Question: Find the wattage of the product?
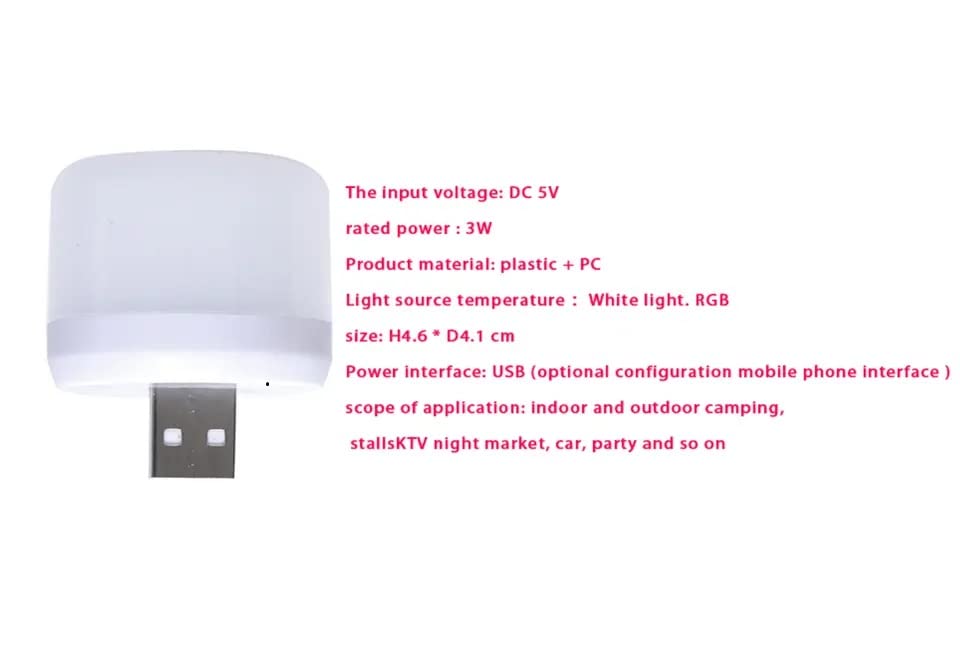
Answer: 3.0 watt